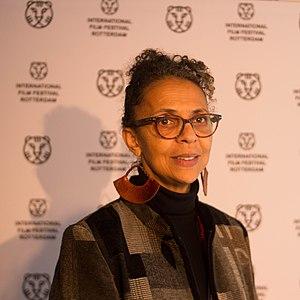
Shirikiana Aina née le 9 septembre 1955 est une réalisatrice, directrice de la photographie, productrice et scénariste africaine-américaine. Elle fait partie du renouveau du cinéma africain-américain et du mouvement L.A. Rebellion.